David Hathaway

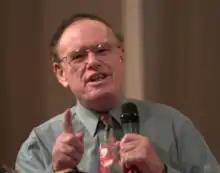
David Hathaway

David Gordon Hathaway (born 17 April 1932) is an English evangelist and founder and president of Eurovision Mission to Europe, as well as editorial director of "Prophetic Vision" magazine.